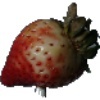
Label: Strawberry 1